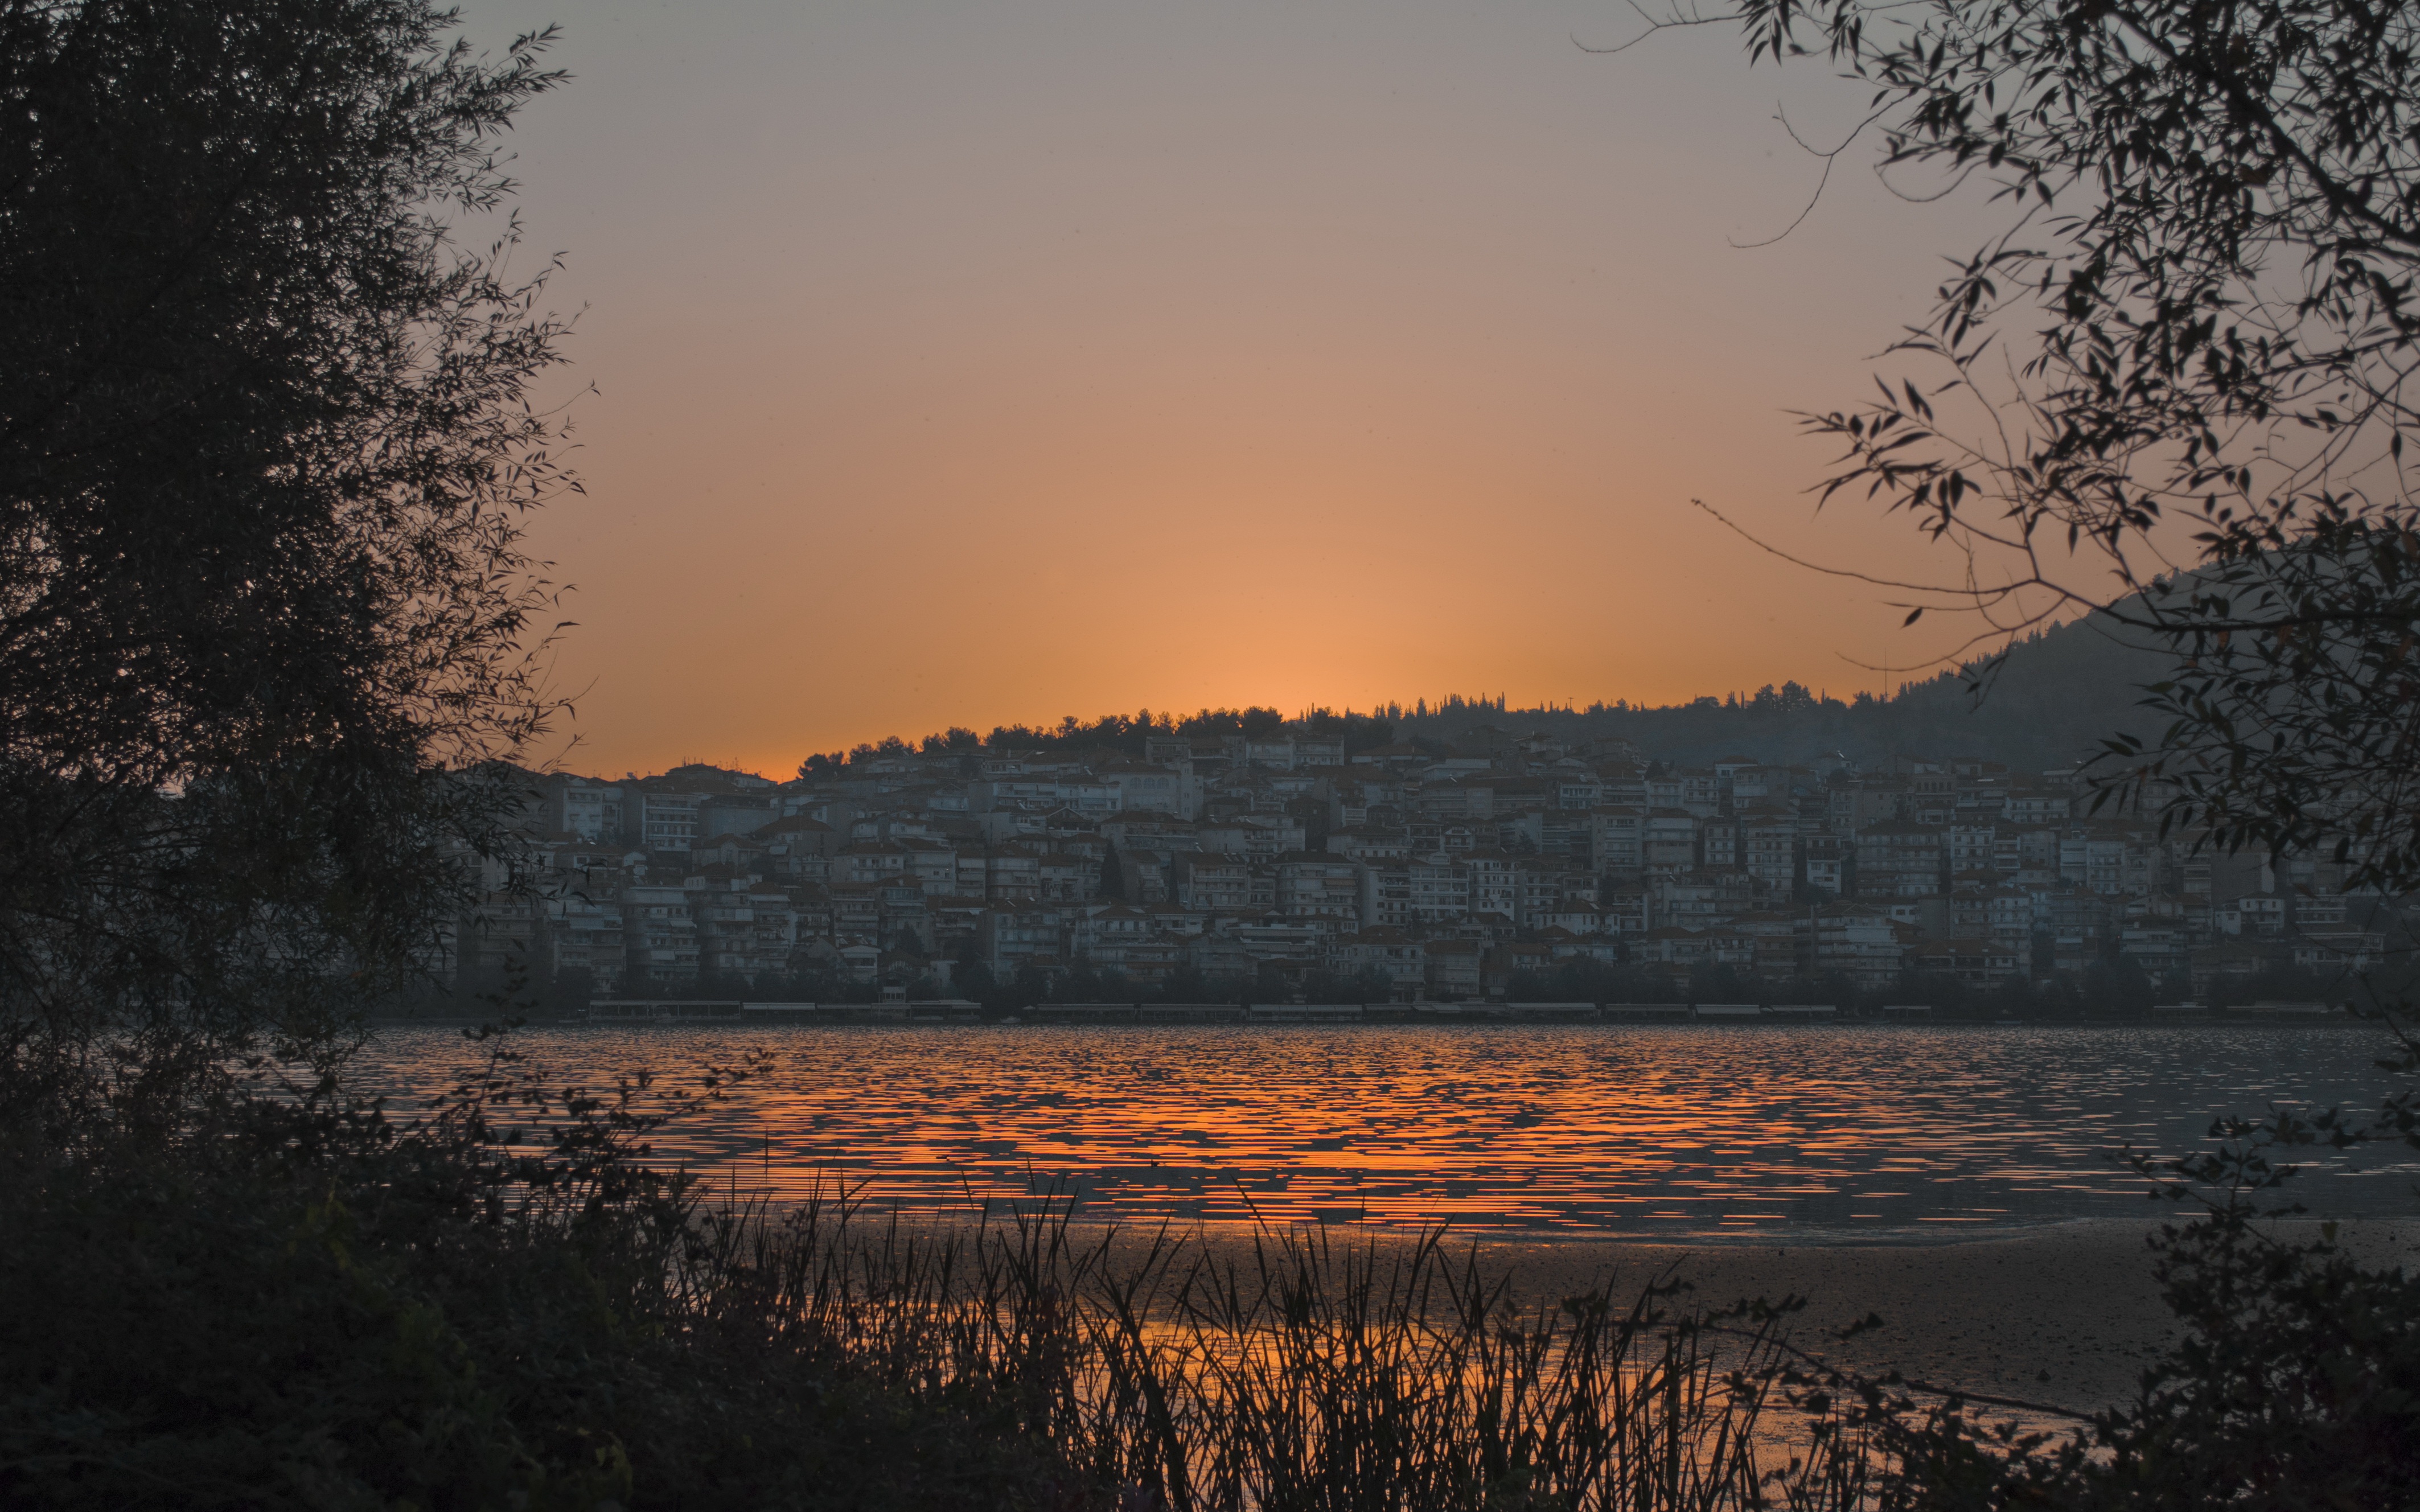
tree, nature, cloud, sun, sunrise, sunset, mist, sunlight, morning, lake, dawn, atmosphere, dusk, evening, reflection, greece, kastoria, afterglow, atmospheric phenomenon, red sky at morning